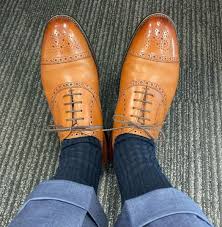
Label: Brogue